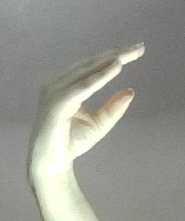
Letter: jeem